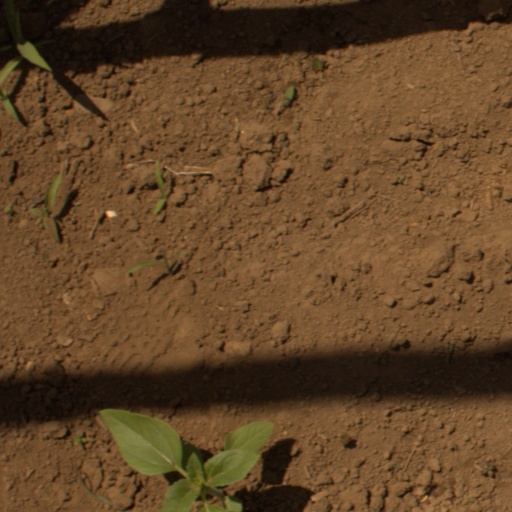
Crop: Jerusalem artichoke